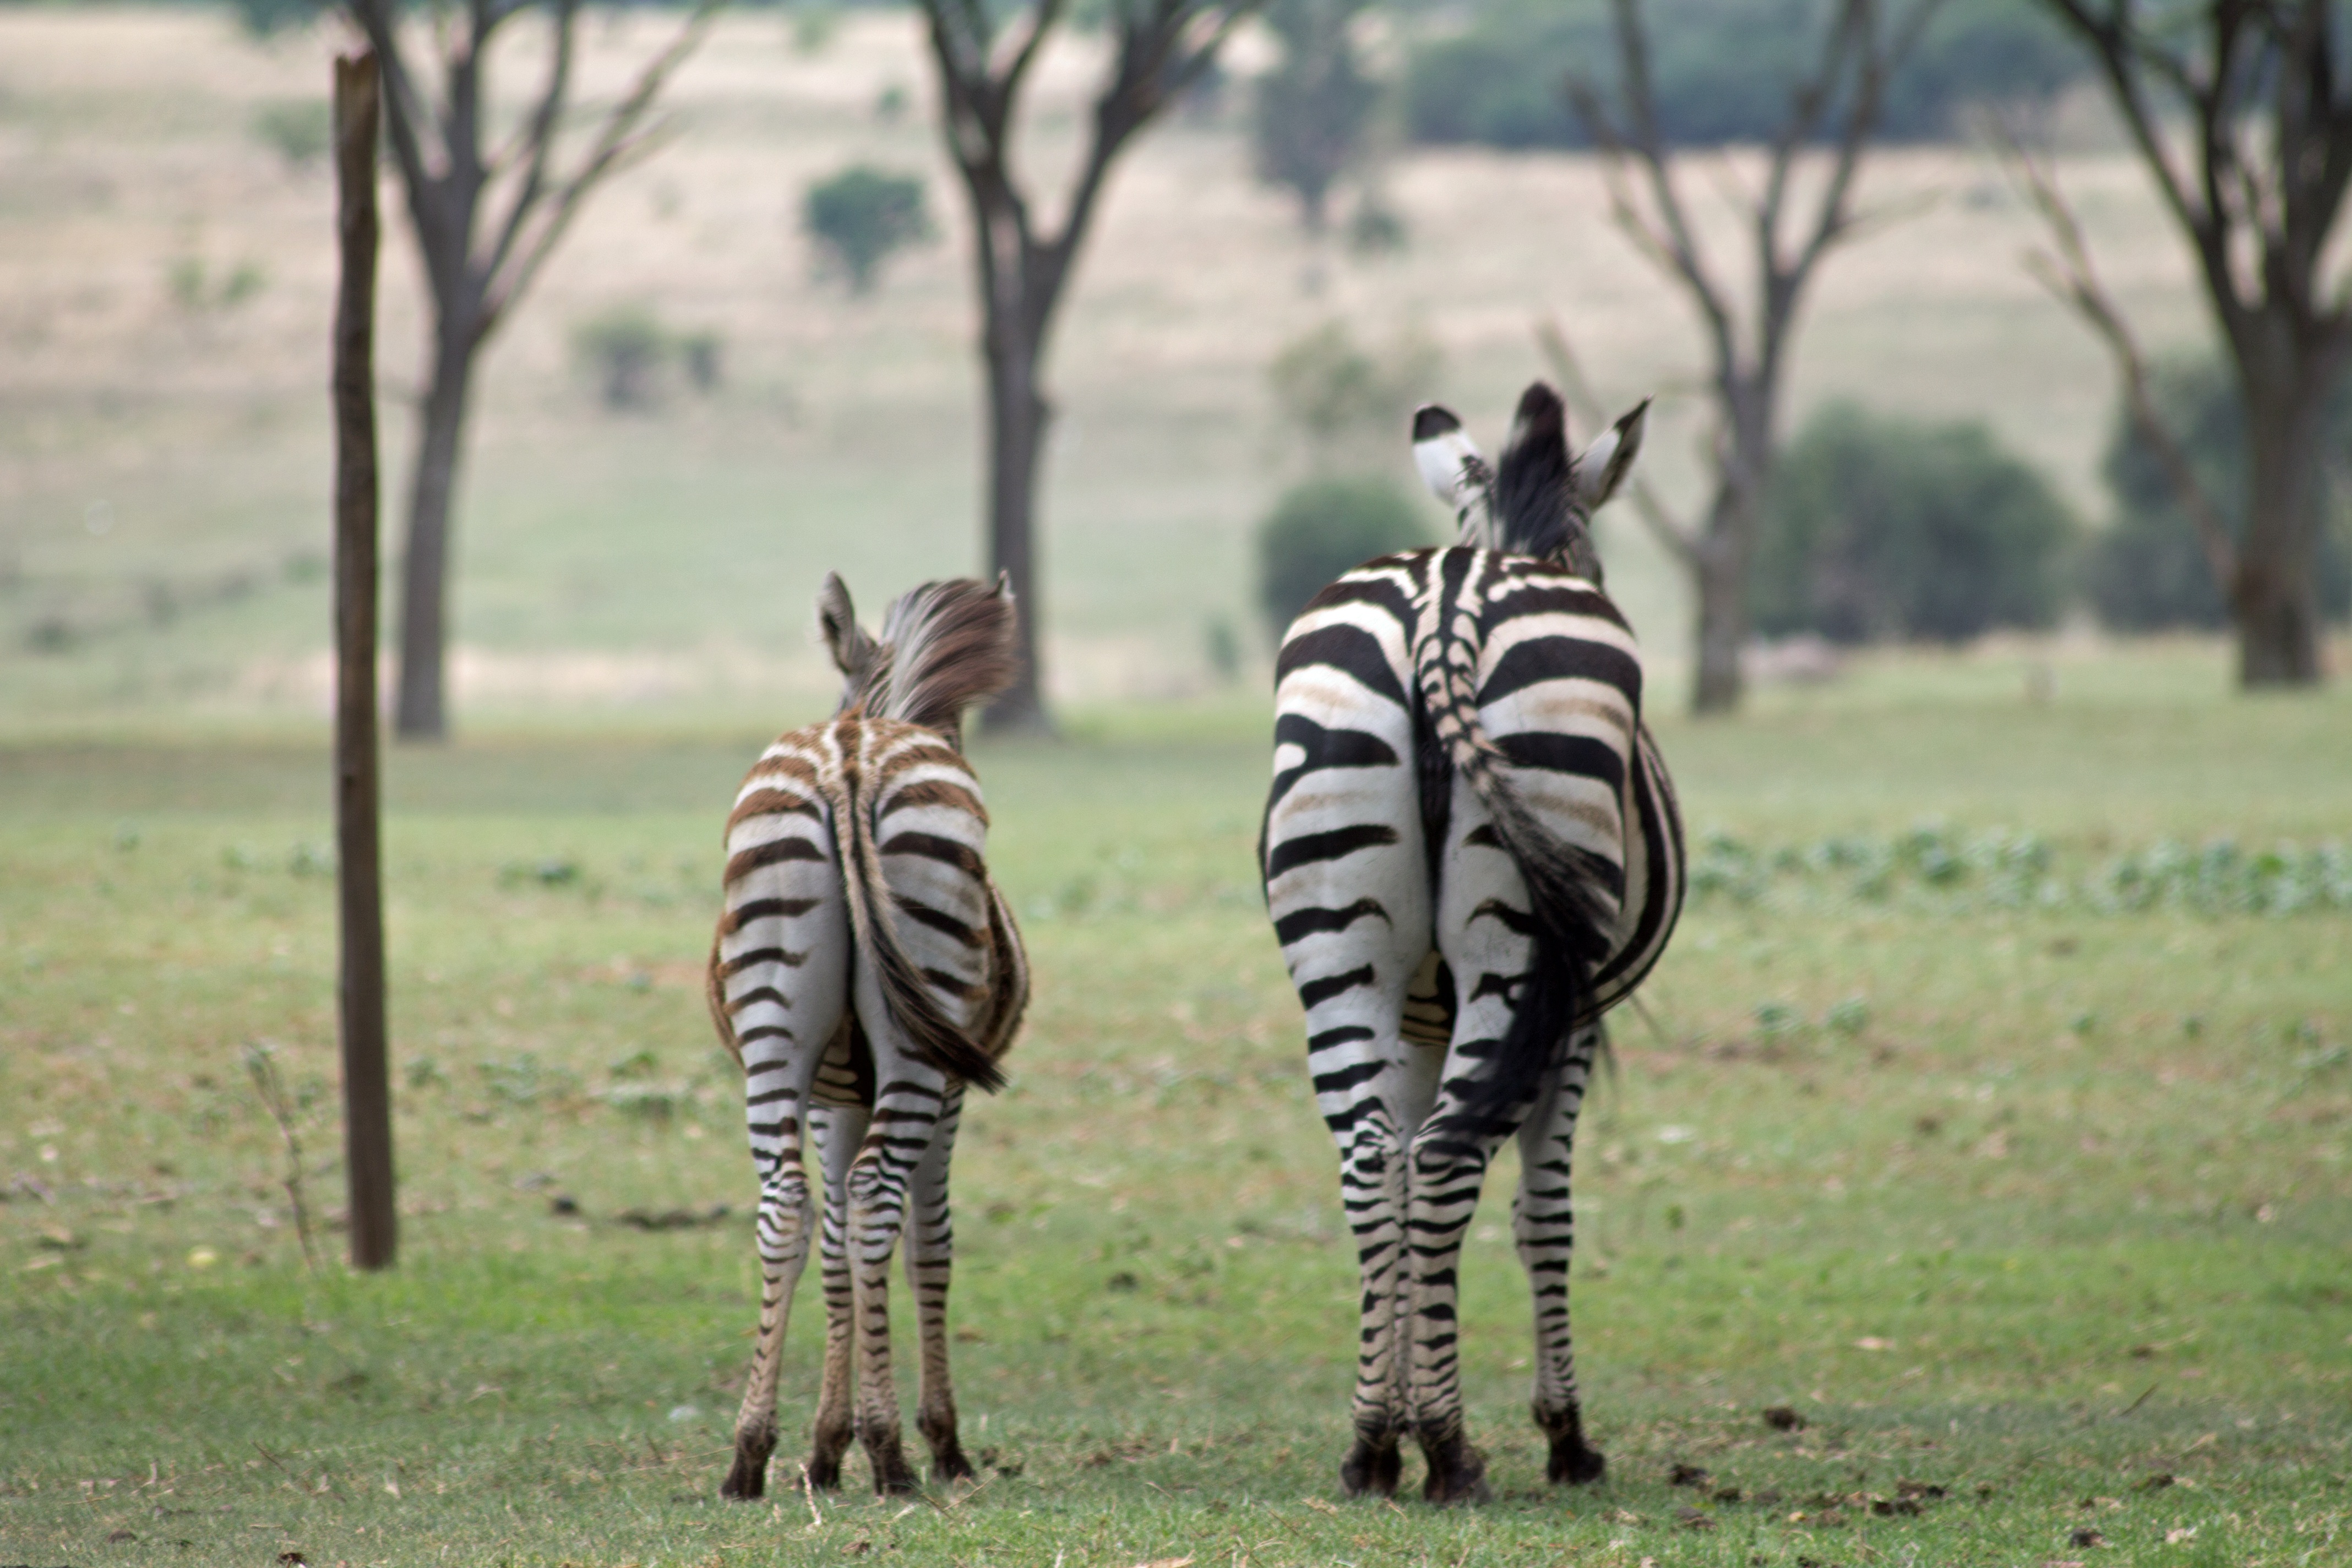
prairie, wildlife, zoo, africa, mammal, fauna, savanna, zebra, grassland, safari, giraffidae, horse like mammal